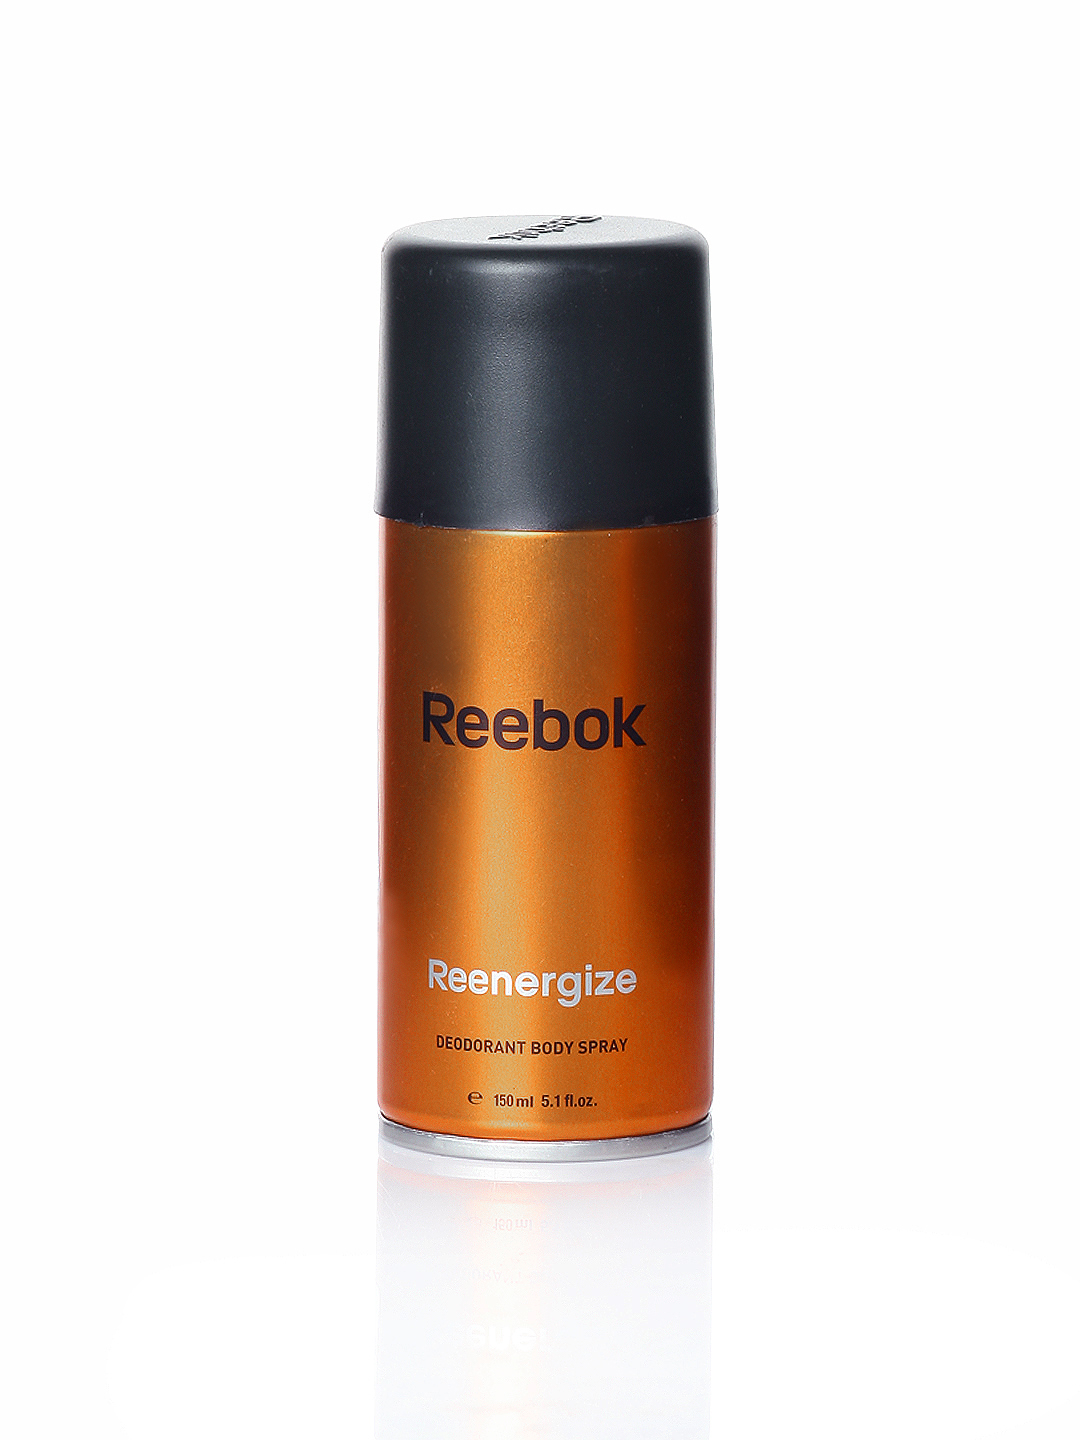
Reebok Men Reenergize Deo
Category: Personal Care / Fragrance / Deodorant
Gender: Men
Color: Orange
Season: Spring 2017
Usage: Casual